Answer in natural language. Considering the relative positions, where is Laptop with respect to black square desk? Choose between the following options: left or right
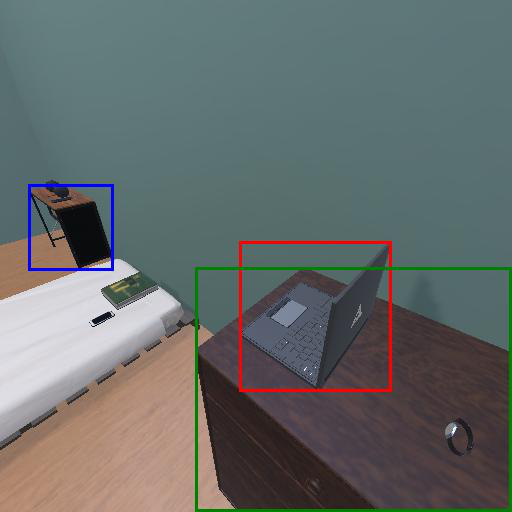
<answer>right</answer>